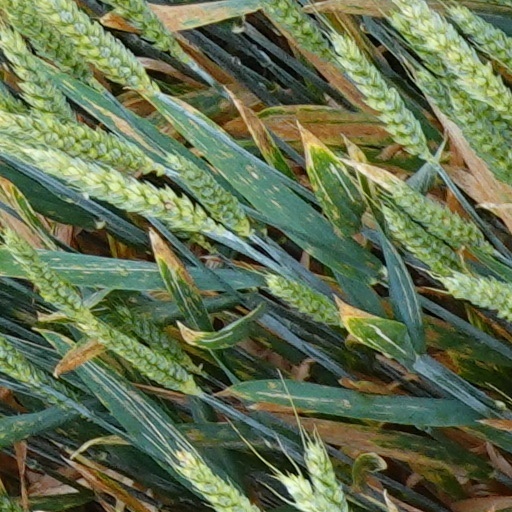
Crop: wheat